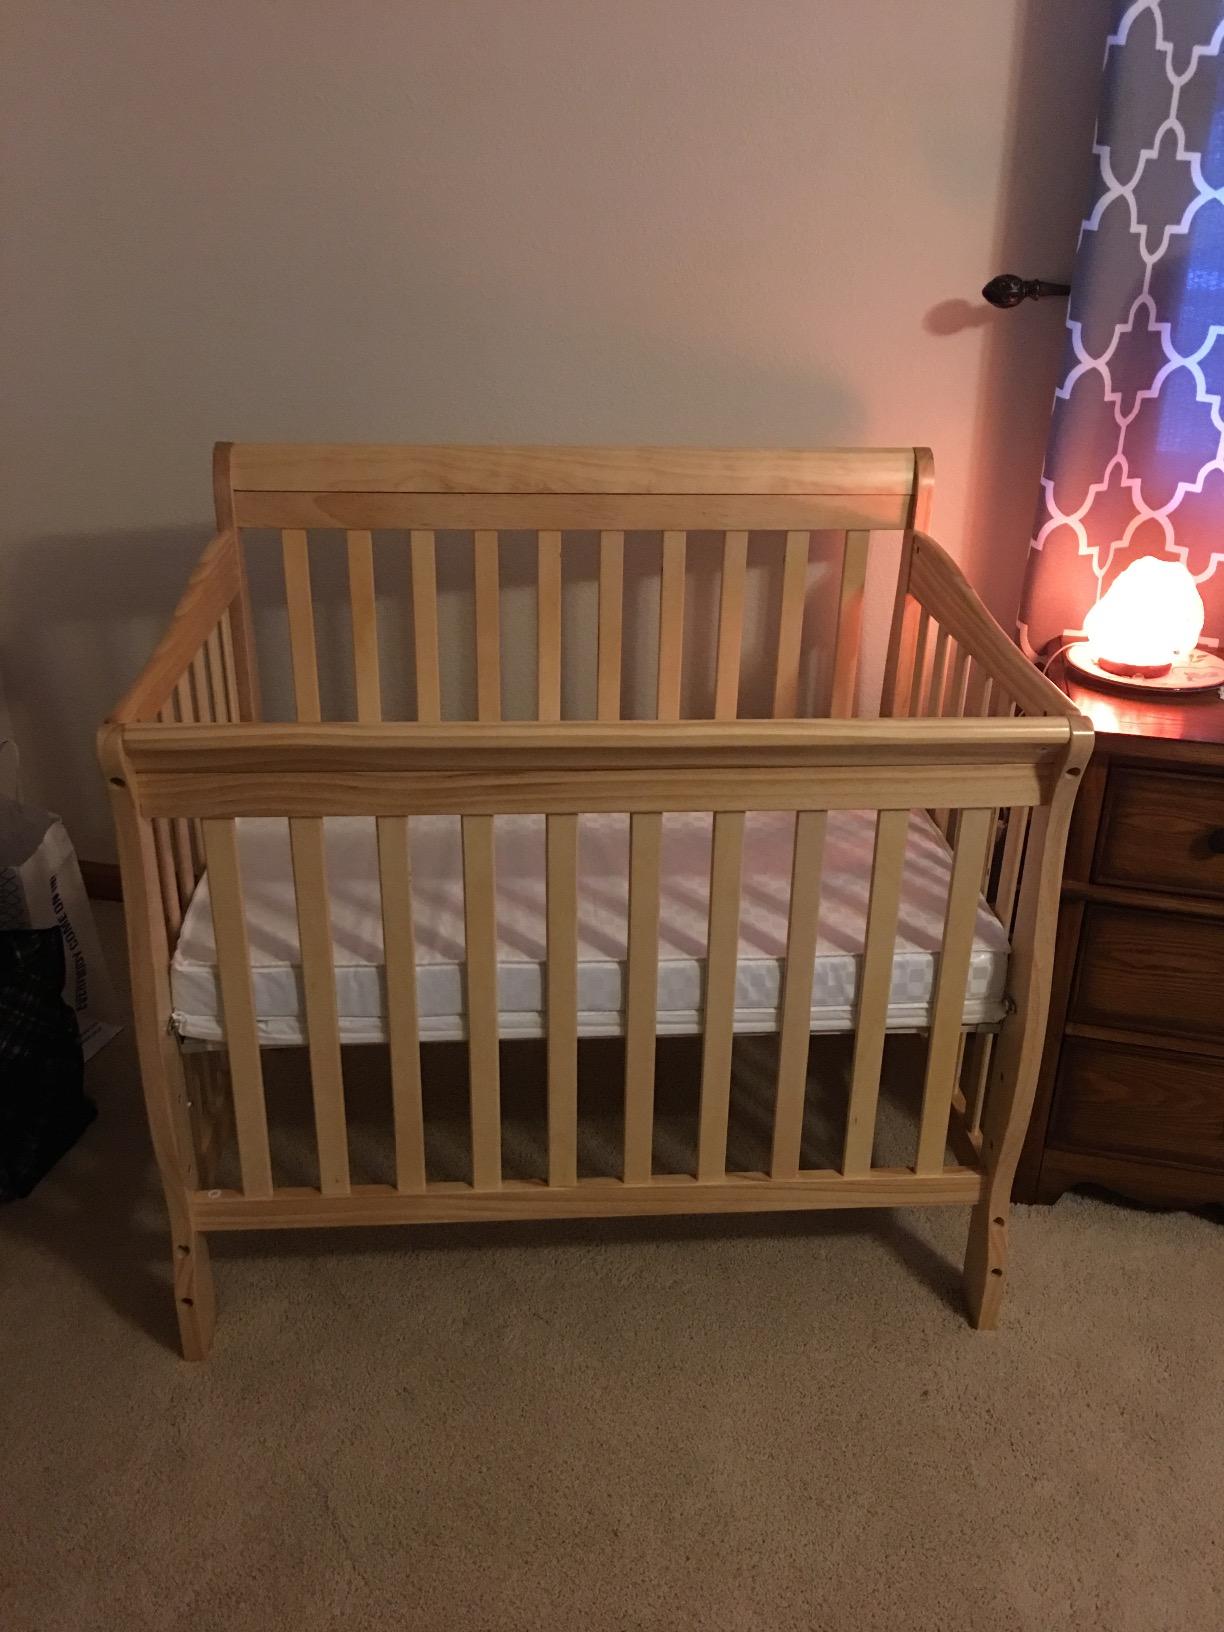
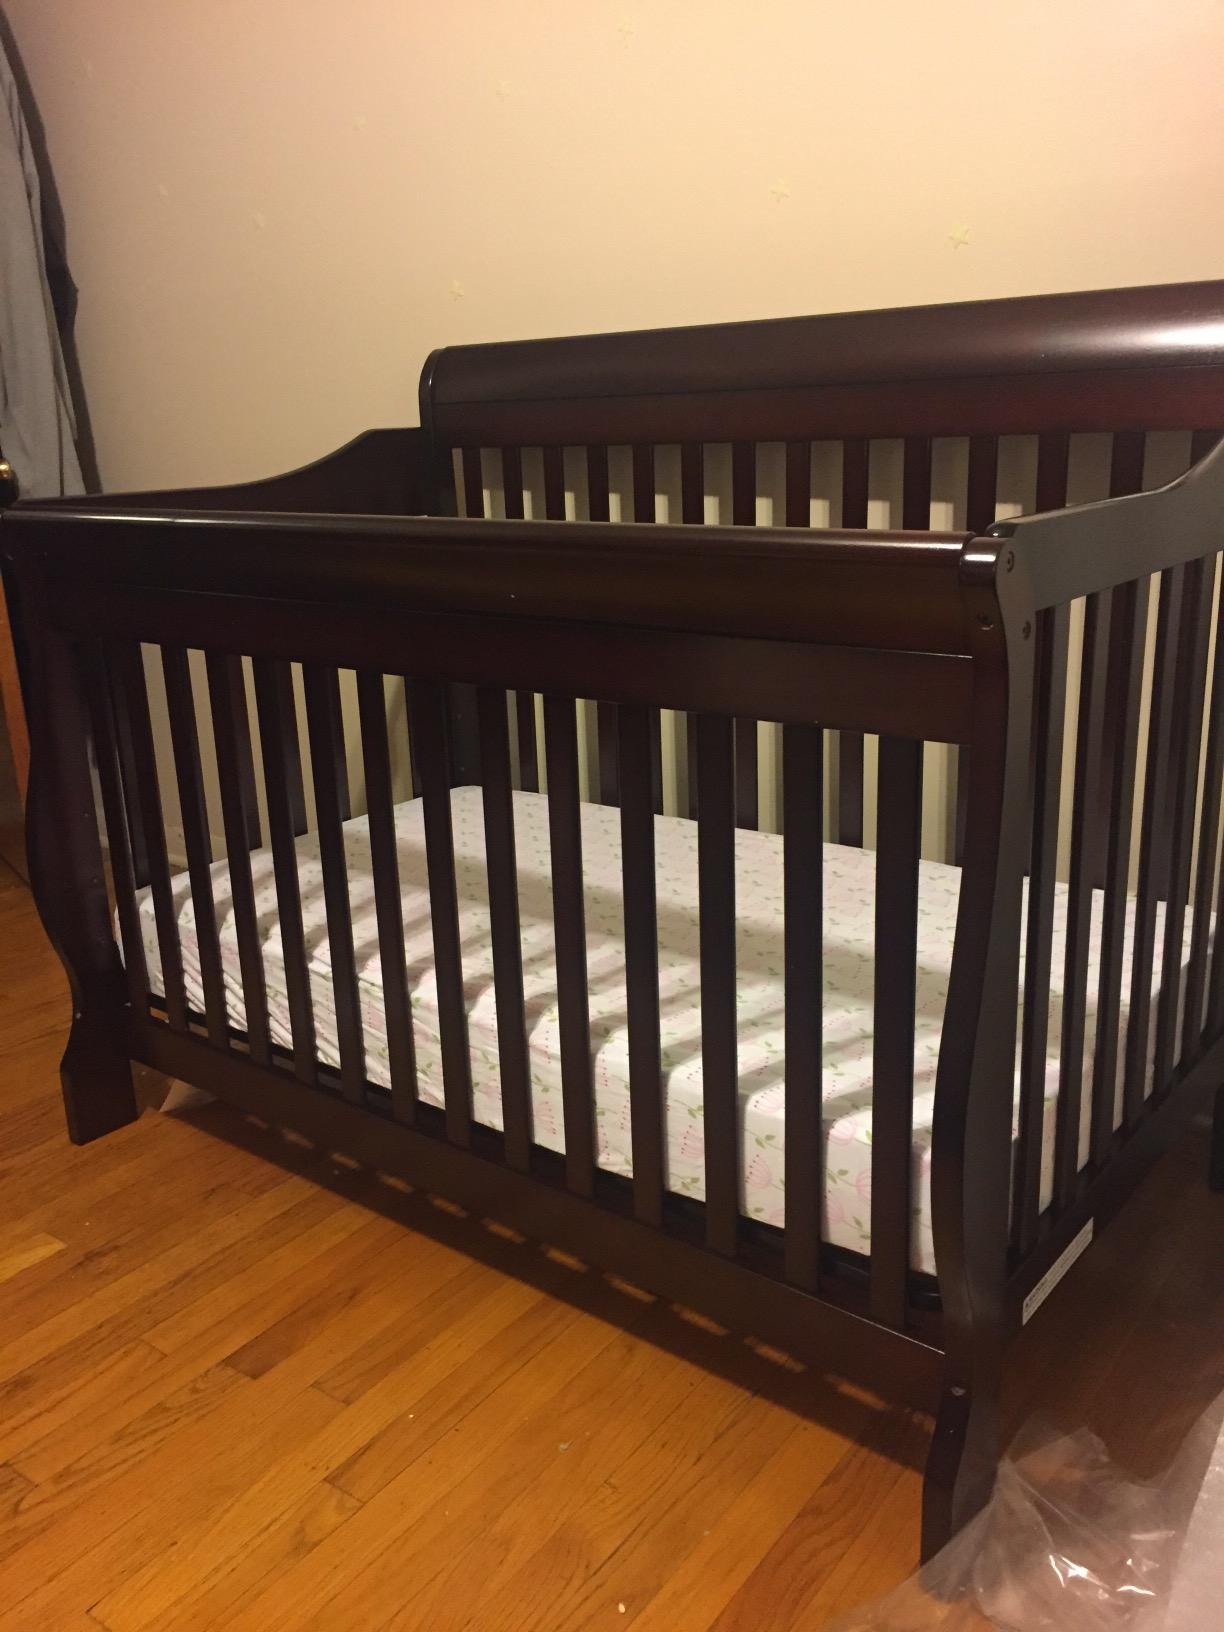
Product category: products_crib
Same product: no